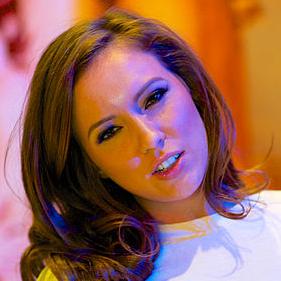
Age: 23